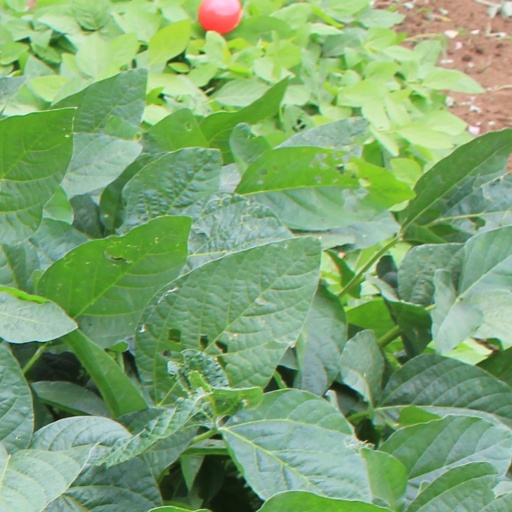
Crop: soybean